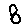
Label: 8